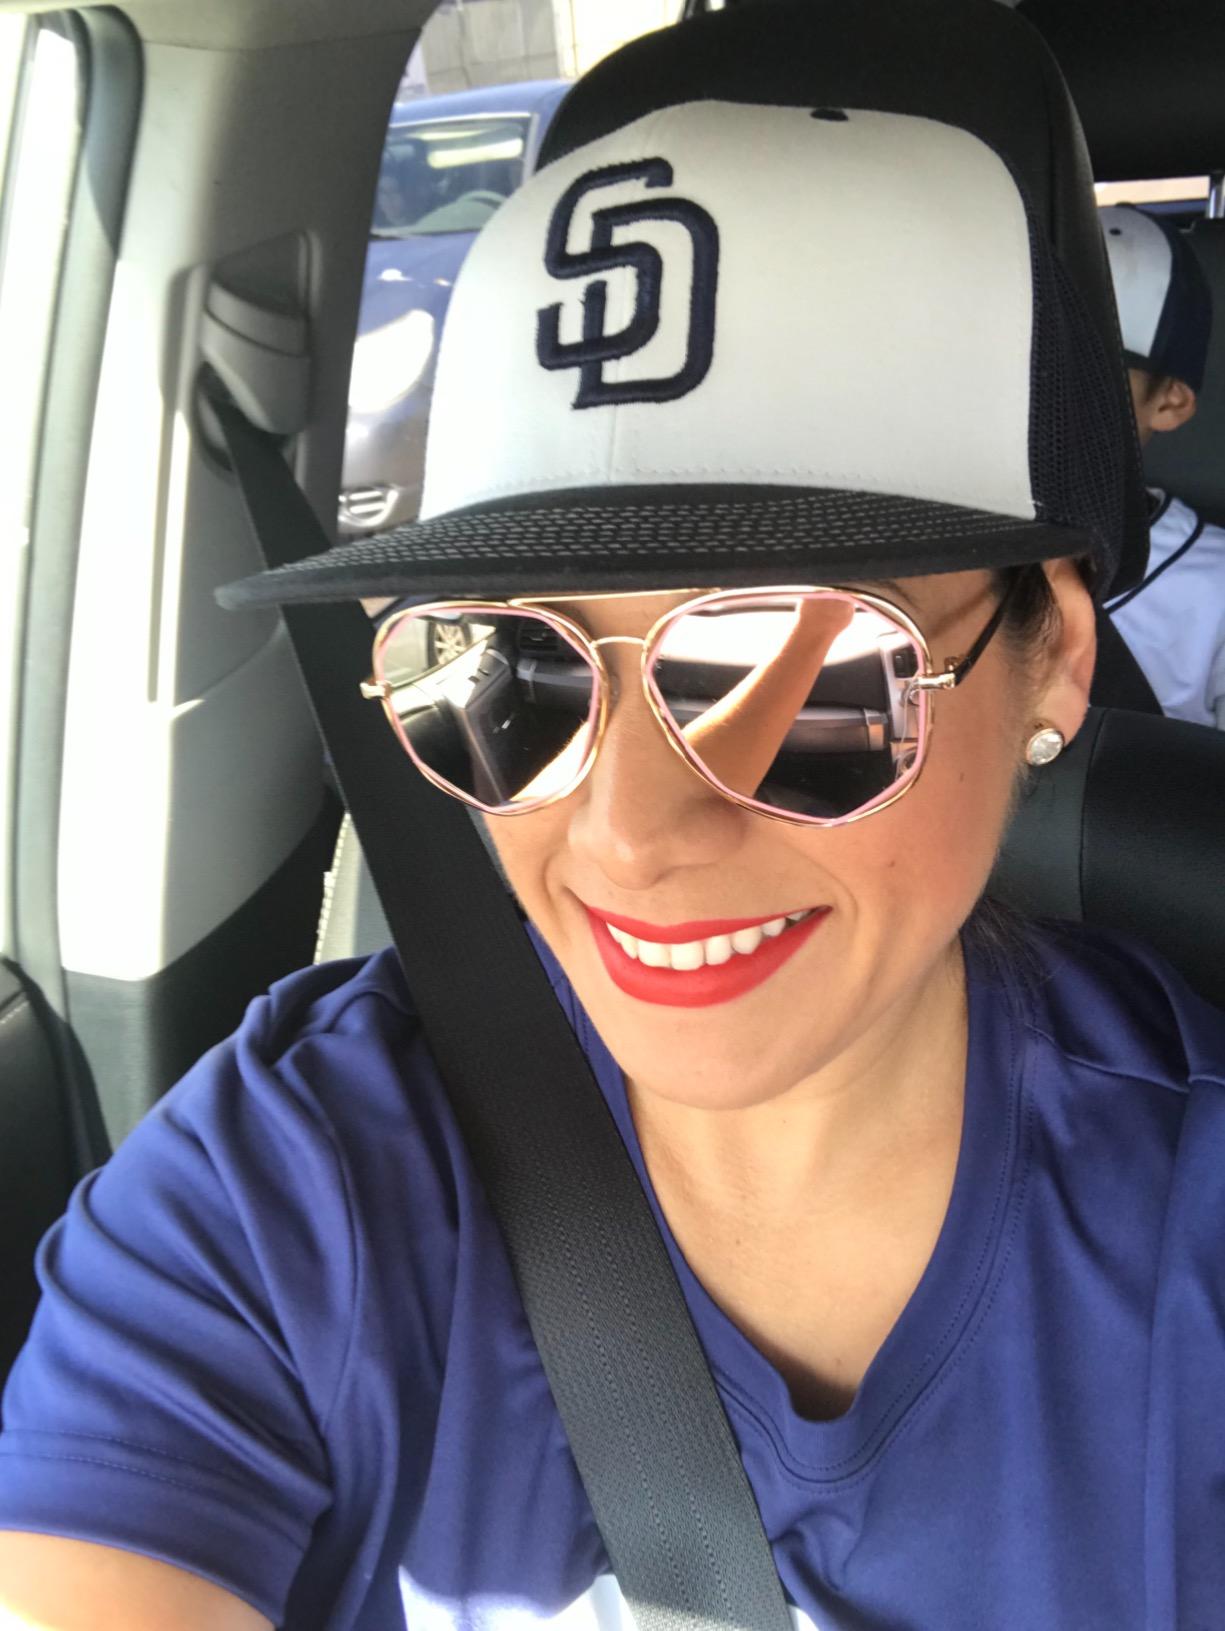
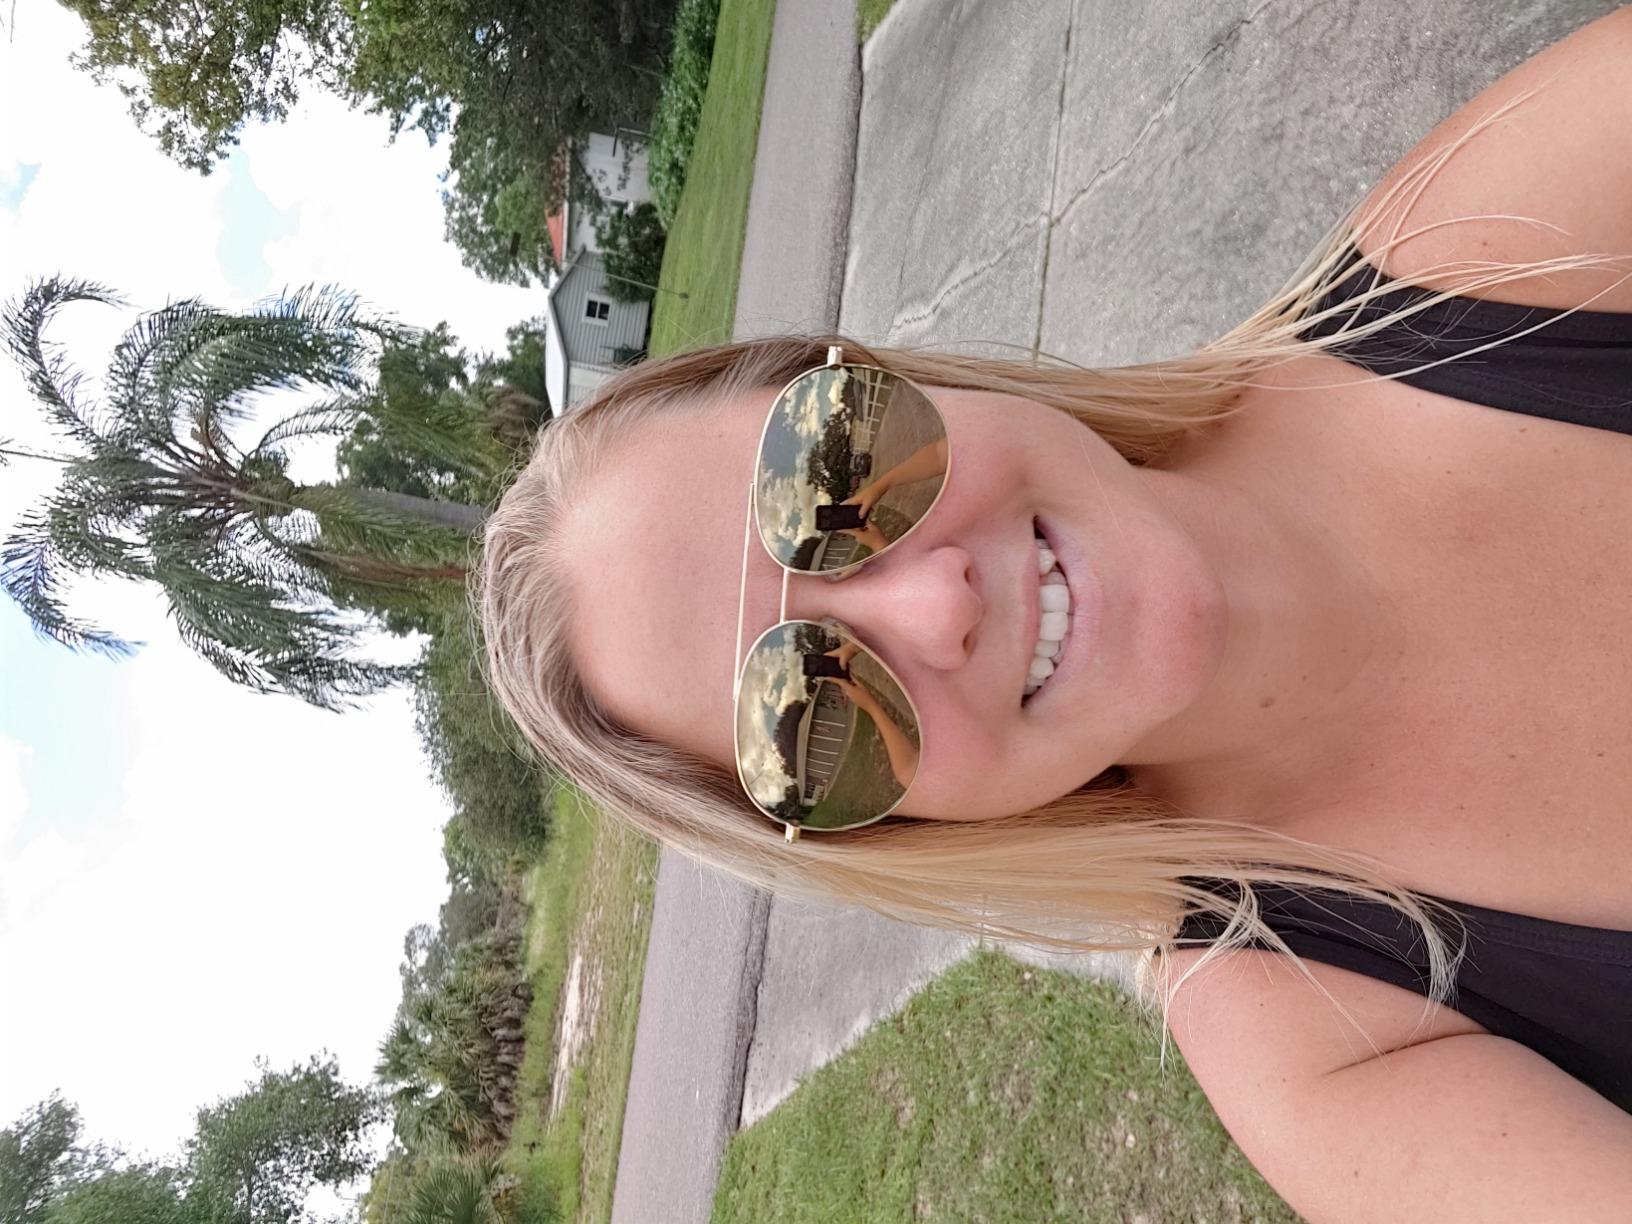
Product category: accessories_sunglasses
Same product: no